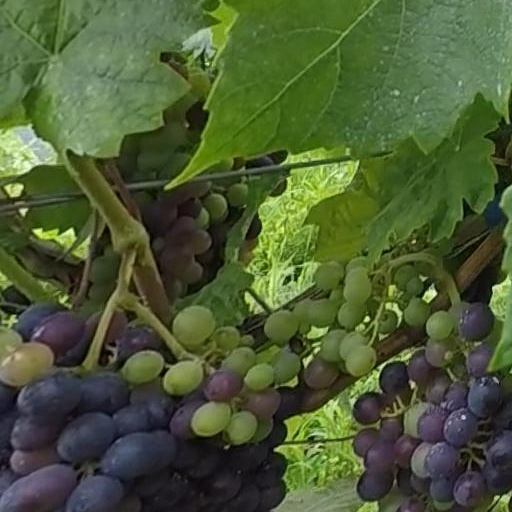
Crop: grape